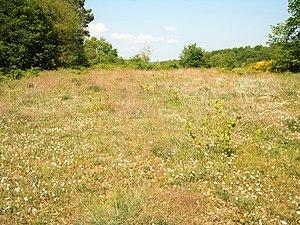
Pelouse sèche prenant la place d'une vigne abandonnée
Les puys du Chinonais sont un ensemble de dix principales buttes-témoins silico-calcaires de l'ouest de l'Indre-et-Loire, dans la confluence de la Loire et de la Vienne.